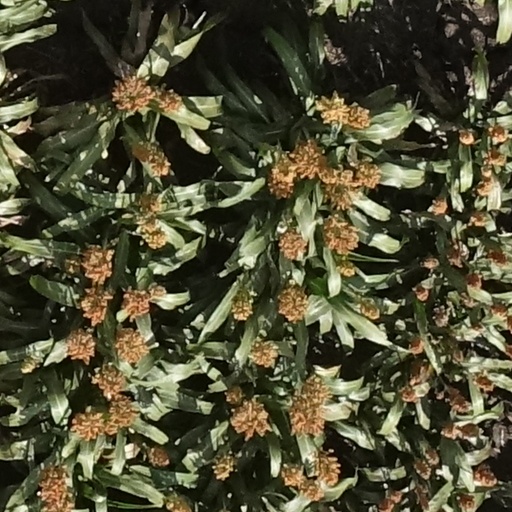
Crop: sorghum